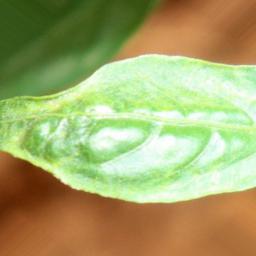
Label: mites_and_trips